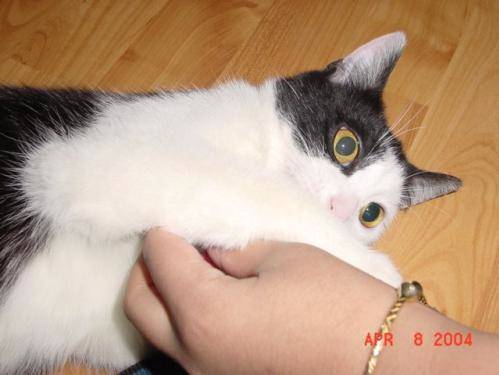
Label: cat